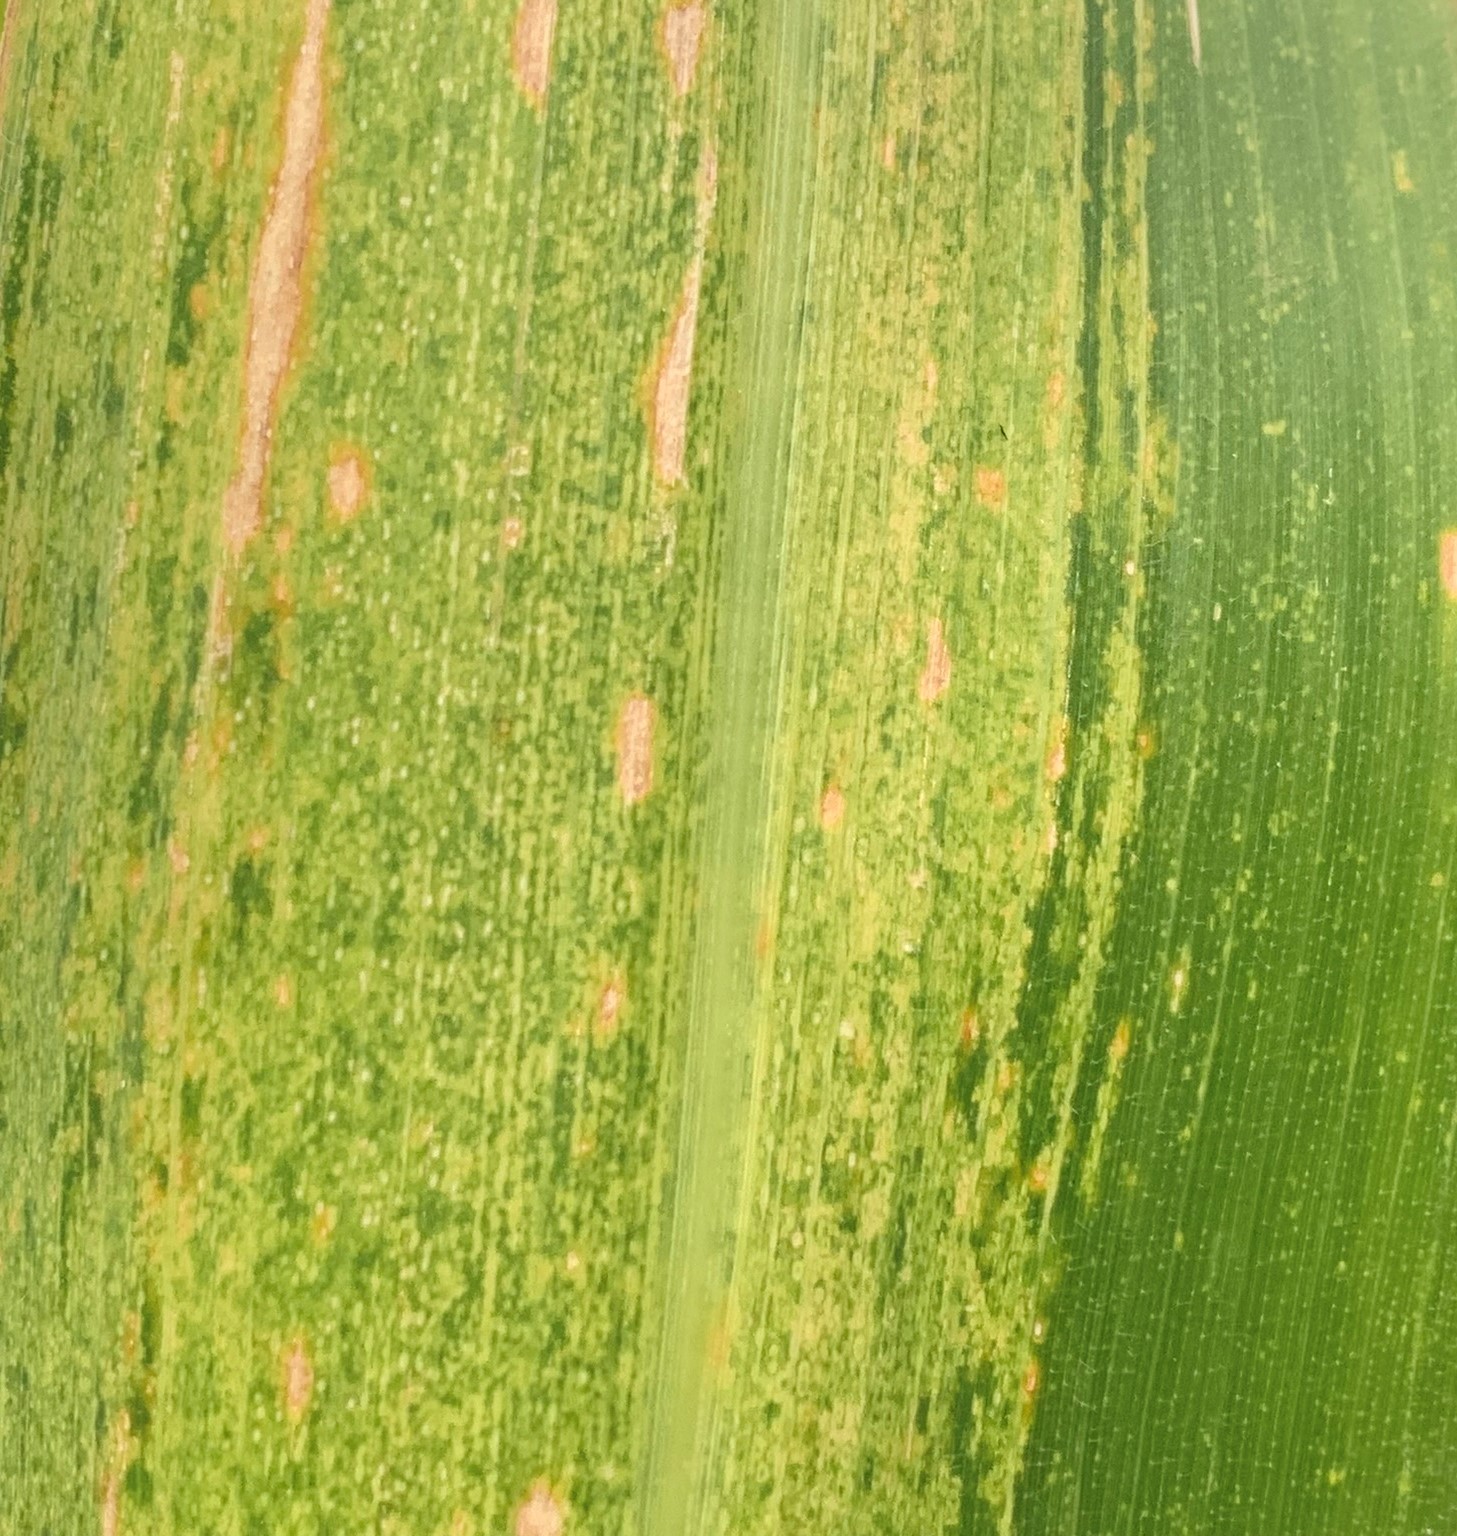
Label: MSV